Paul Tissandier

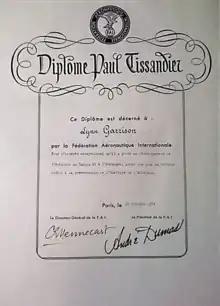
Paul Tissandier Diploma awarded to Lynn Garrison

The "Paul Tissandier Diploma" is a perpetual international award established in 1952 by the "Fédération Aéronautique Internationale" in memory of Tissandier who was Treasurer of the FAI from its foundation to 1919 and its Secretary General from 1913 to 1945. The diplomas are awarded to those persons who have served the cause of aviation and private and sporting aviation in particular, by their work, initiative, devotion or other endeavours.